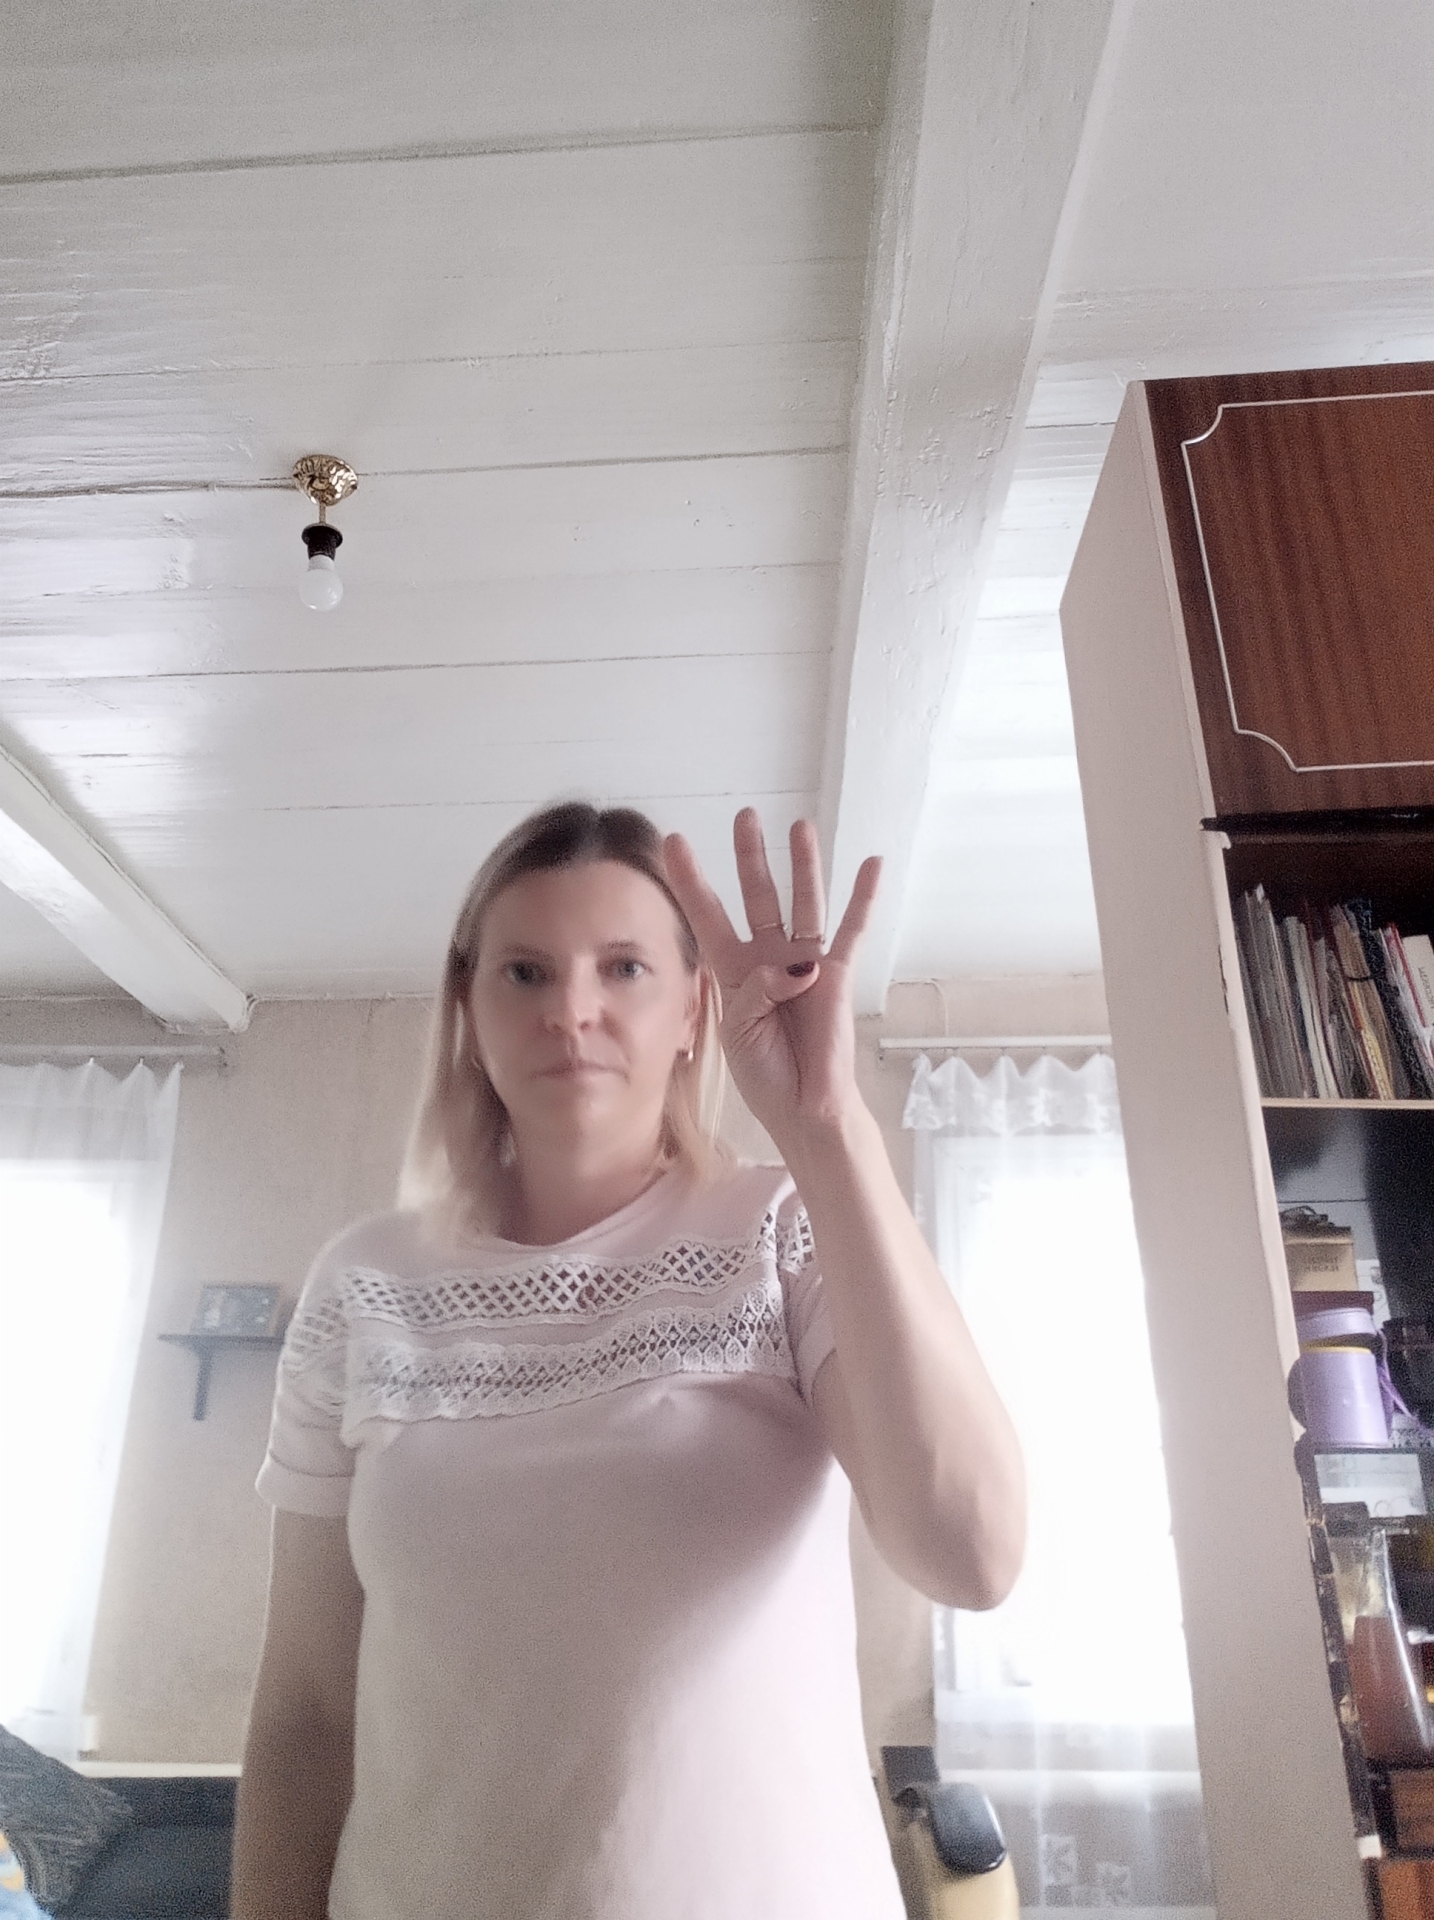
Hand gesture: four